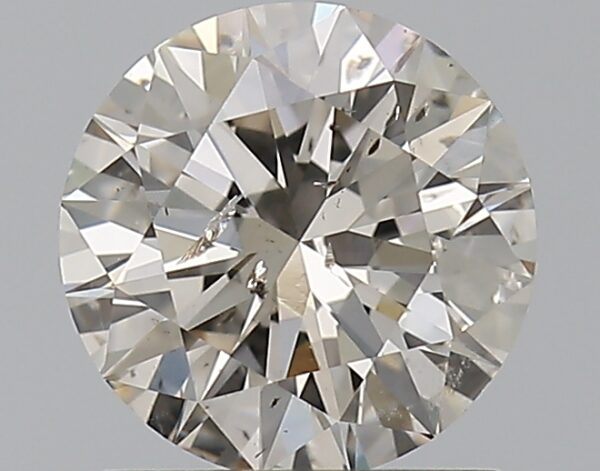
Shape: round
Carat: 1
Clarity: SI2
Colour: L
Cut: EX
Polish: EX
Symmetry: EX
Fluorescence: N
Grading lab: IGI
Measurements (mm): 6.48 x 6.43 x 3.93